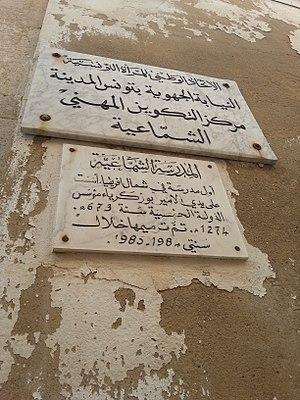
Medersa Echamaia, Tunis This is a photo of the protected monument identified by the ID 11-67 in Tunisia.
La médersa Ech Chamaiya est l'une des médersas de la médina de Tunis, située dans la ruelle qui porte son nom à côté du souk El Chammaîne. Plus tard, la vente de cires et de cierges est reprise par le souk El Attarine. Le souk El Blaghgia, s'est installé à la place du souk El Chammaîne.